Charles McKenny

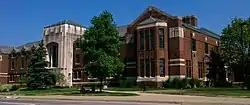
McKenny Hall, at Eastern Michigan University, is named for Charles McKenny.

McKenny begin his career as a teacher at Charlotte, Michigan. He then went to teach at Vermontville. In 1895–1896 he was a professor at Olivet College. In 1896 he became principal of Central State Normal School, where he remained as president until 1899. In 1900, he became principal of Milwaukee State Normal School where he remained until 1912.